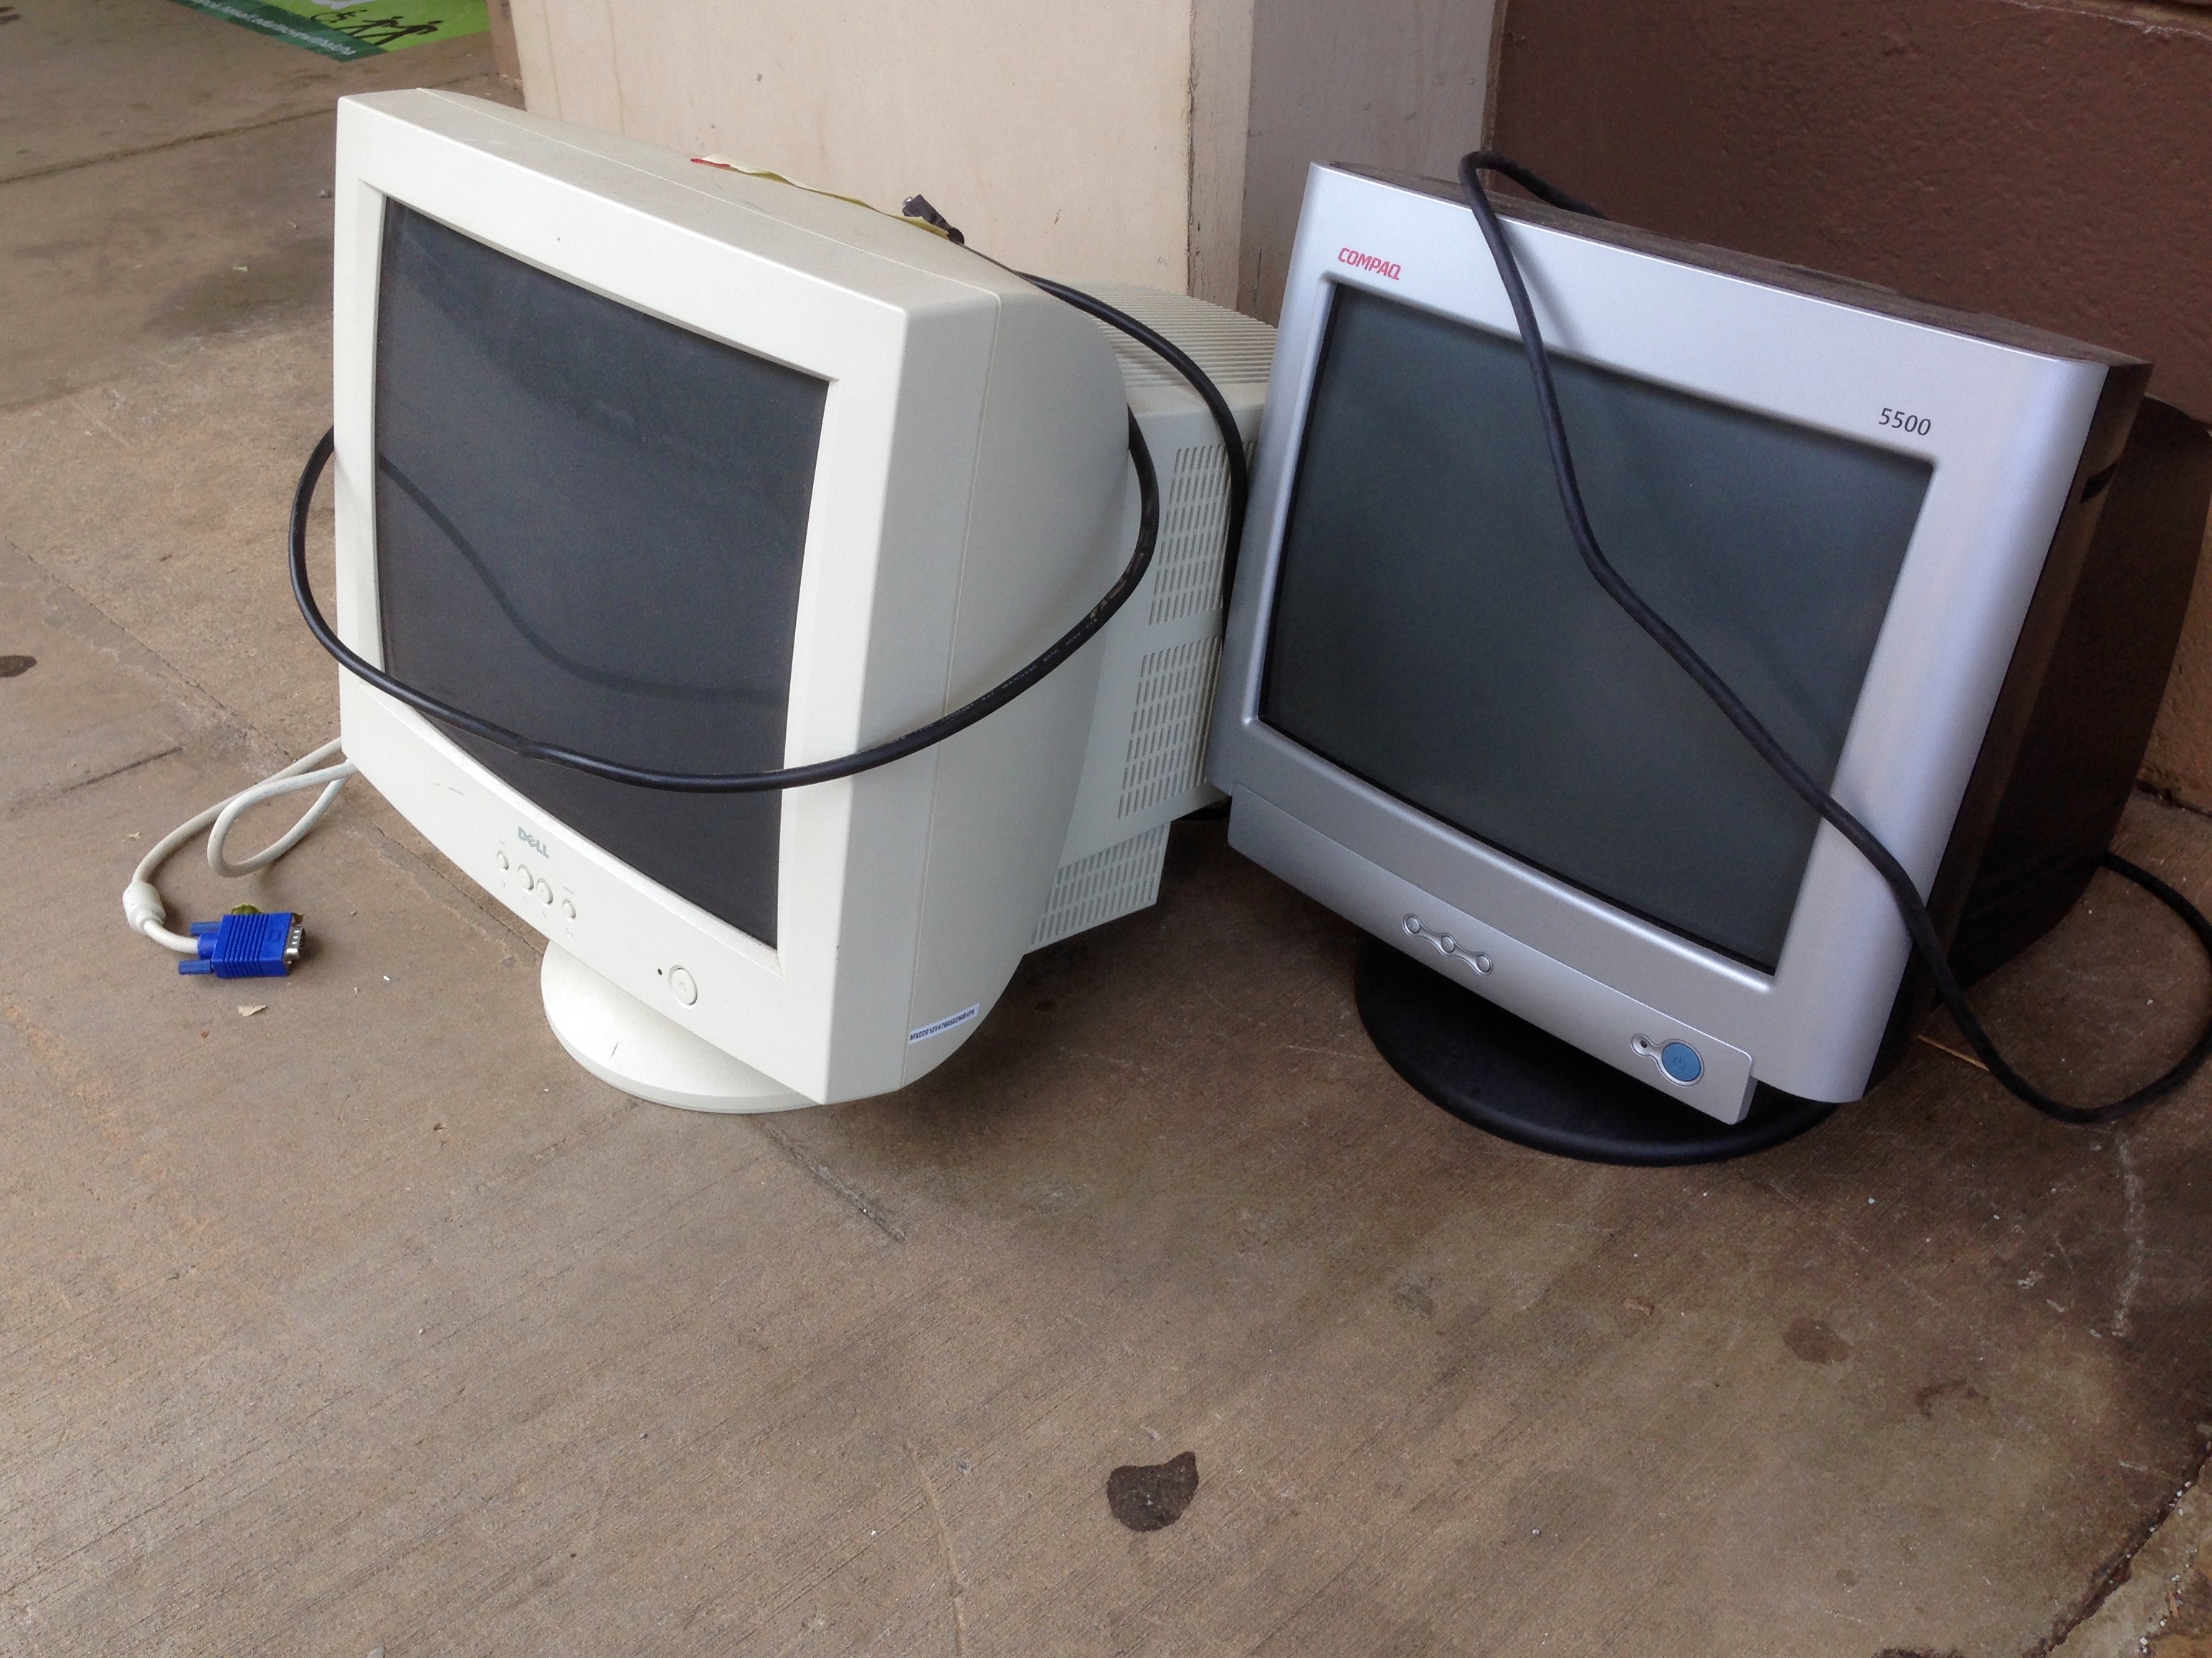
technology, gadget, bumper, monitor, product, multimedia